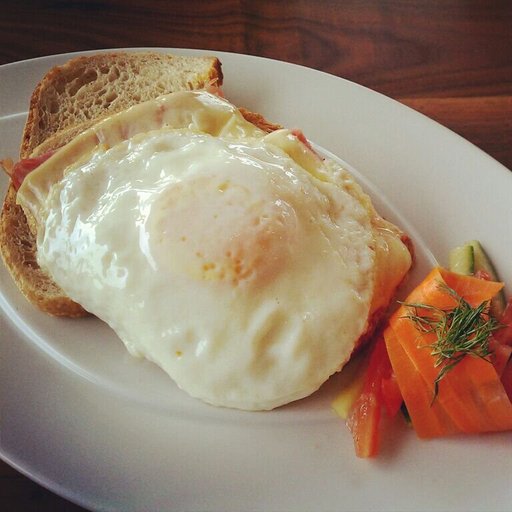
Label: croque_madame